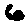
Label: 6